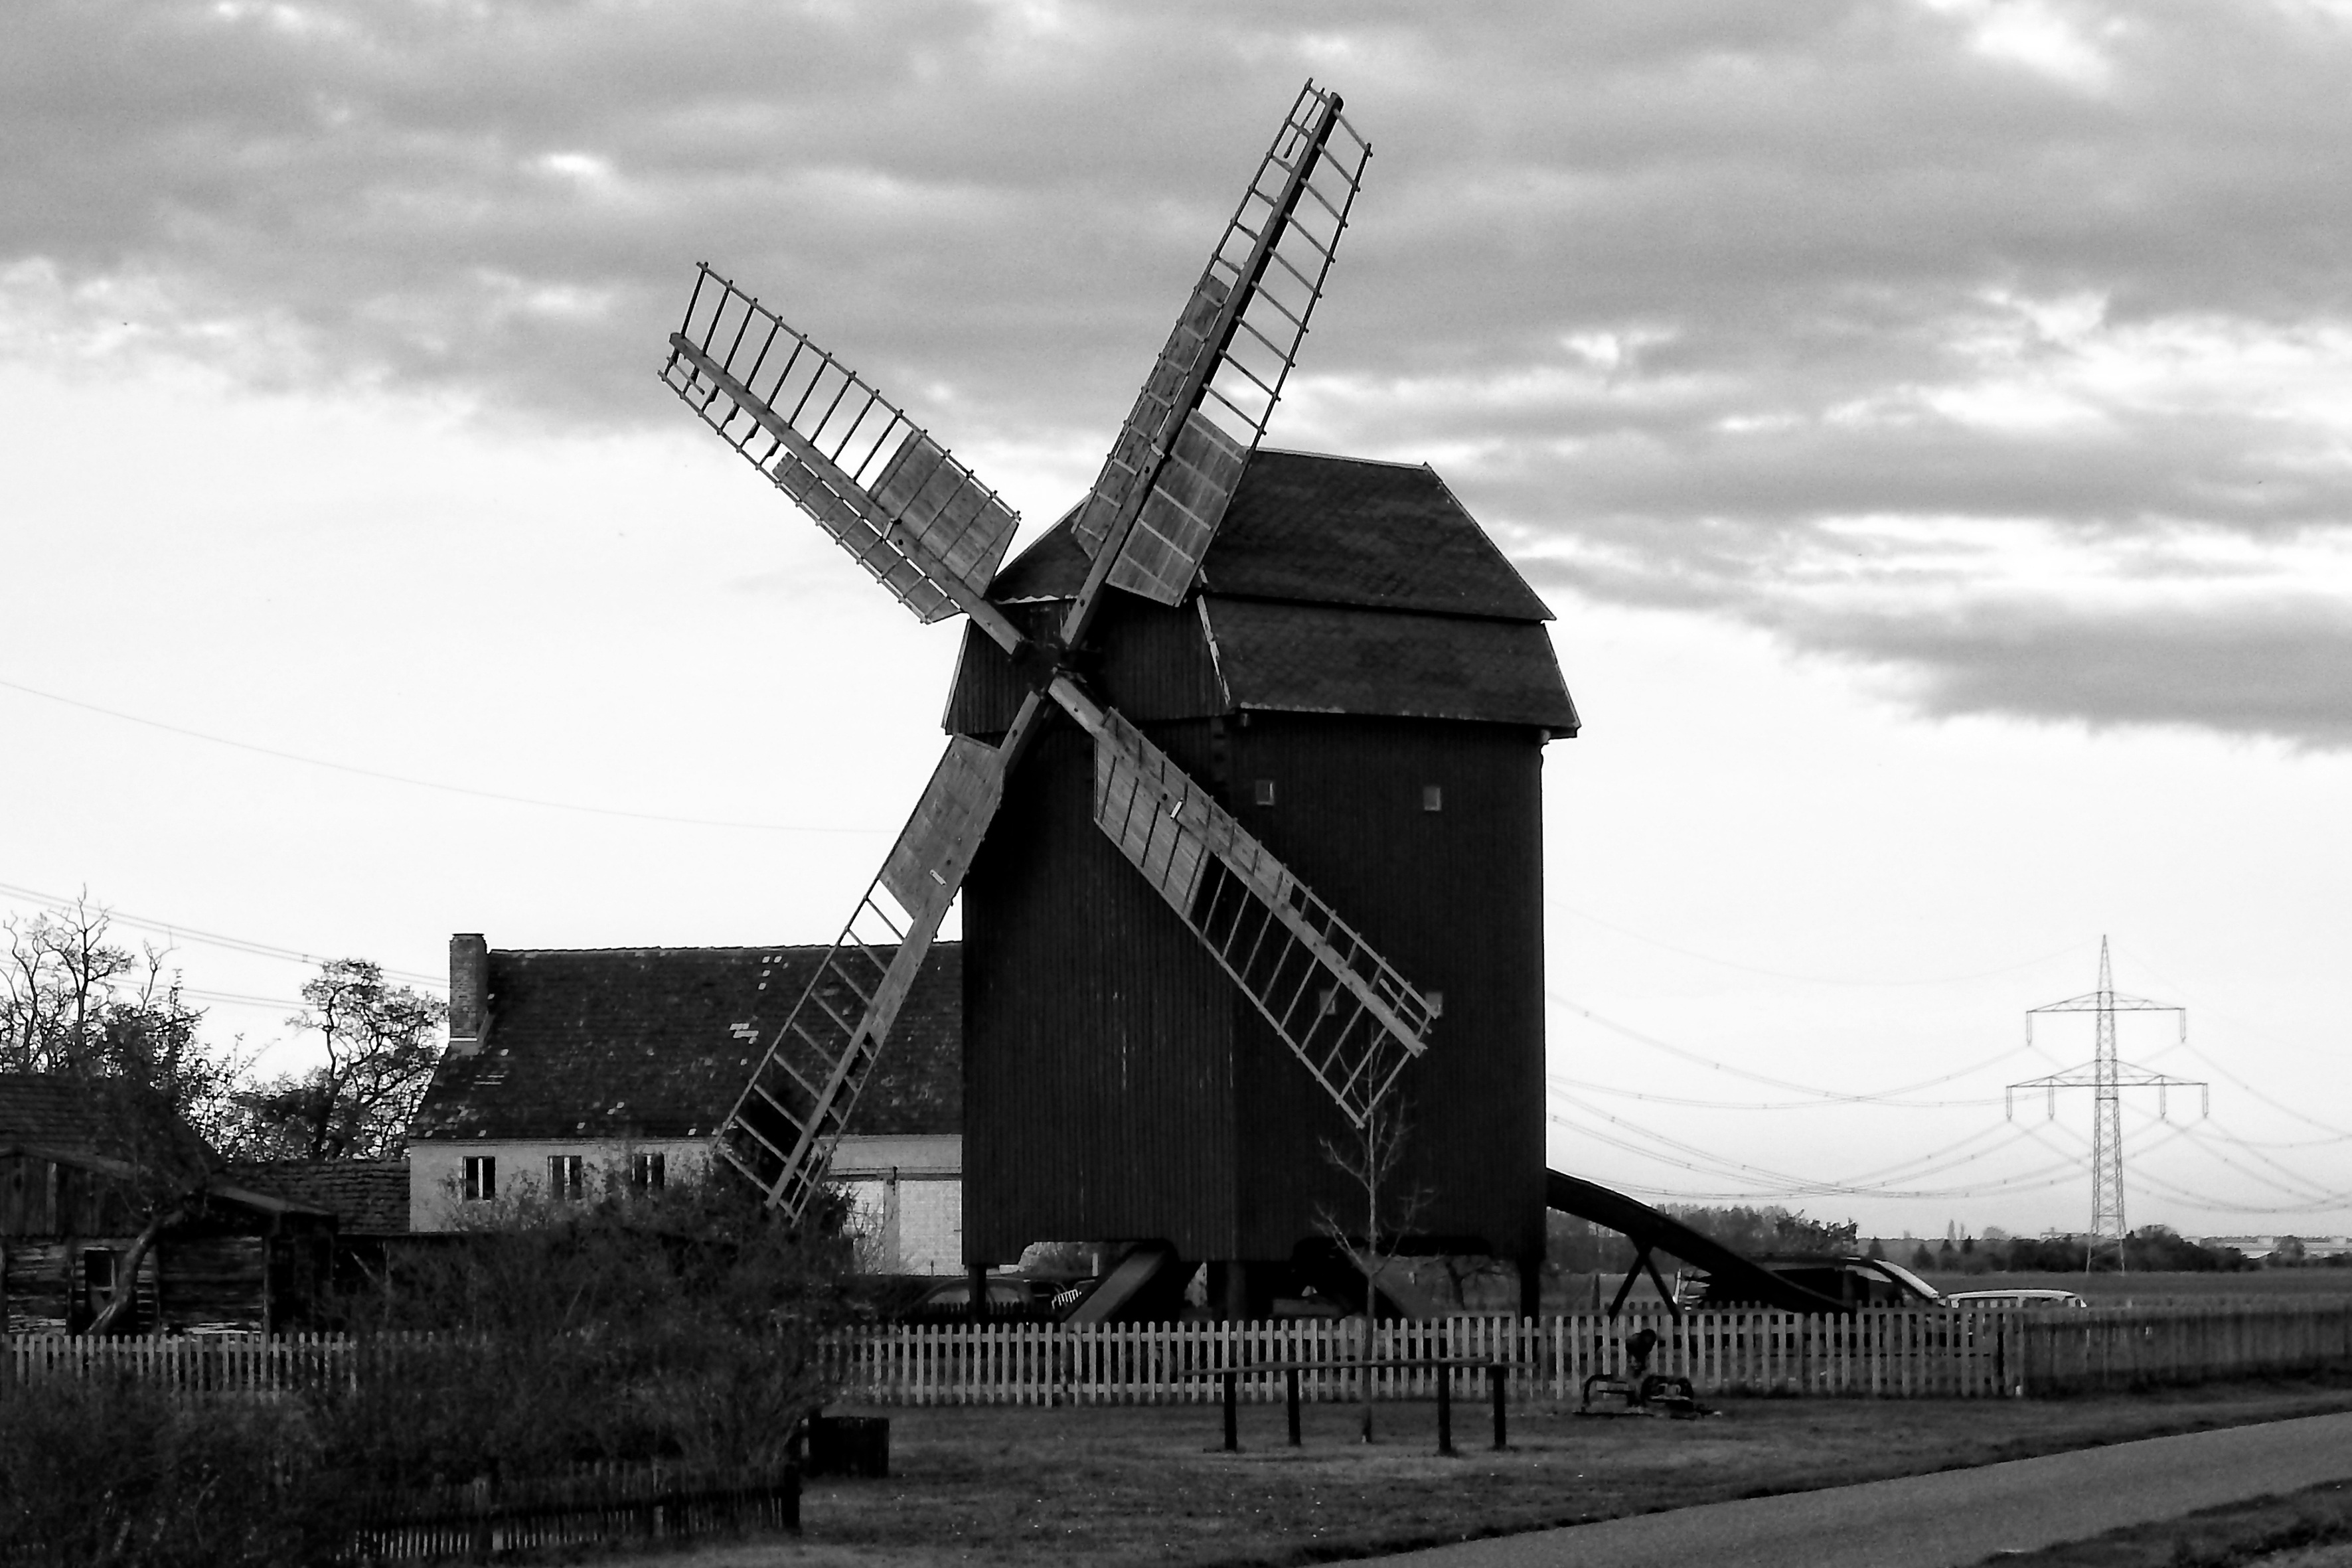
black and white, windmill, building, old, monochrome, clouds, mill, historically, monochrome photography, post mill